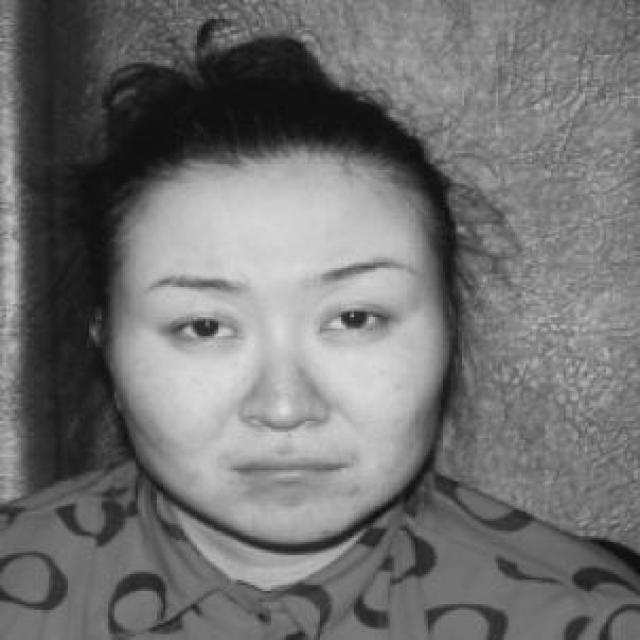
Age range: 21-44